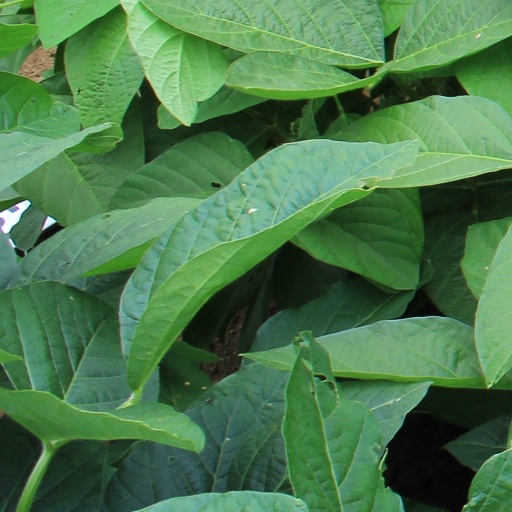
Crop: soybean